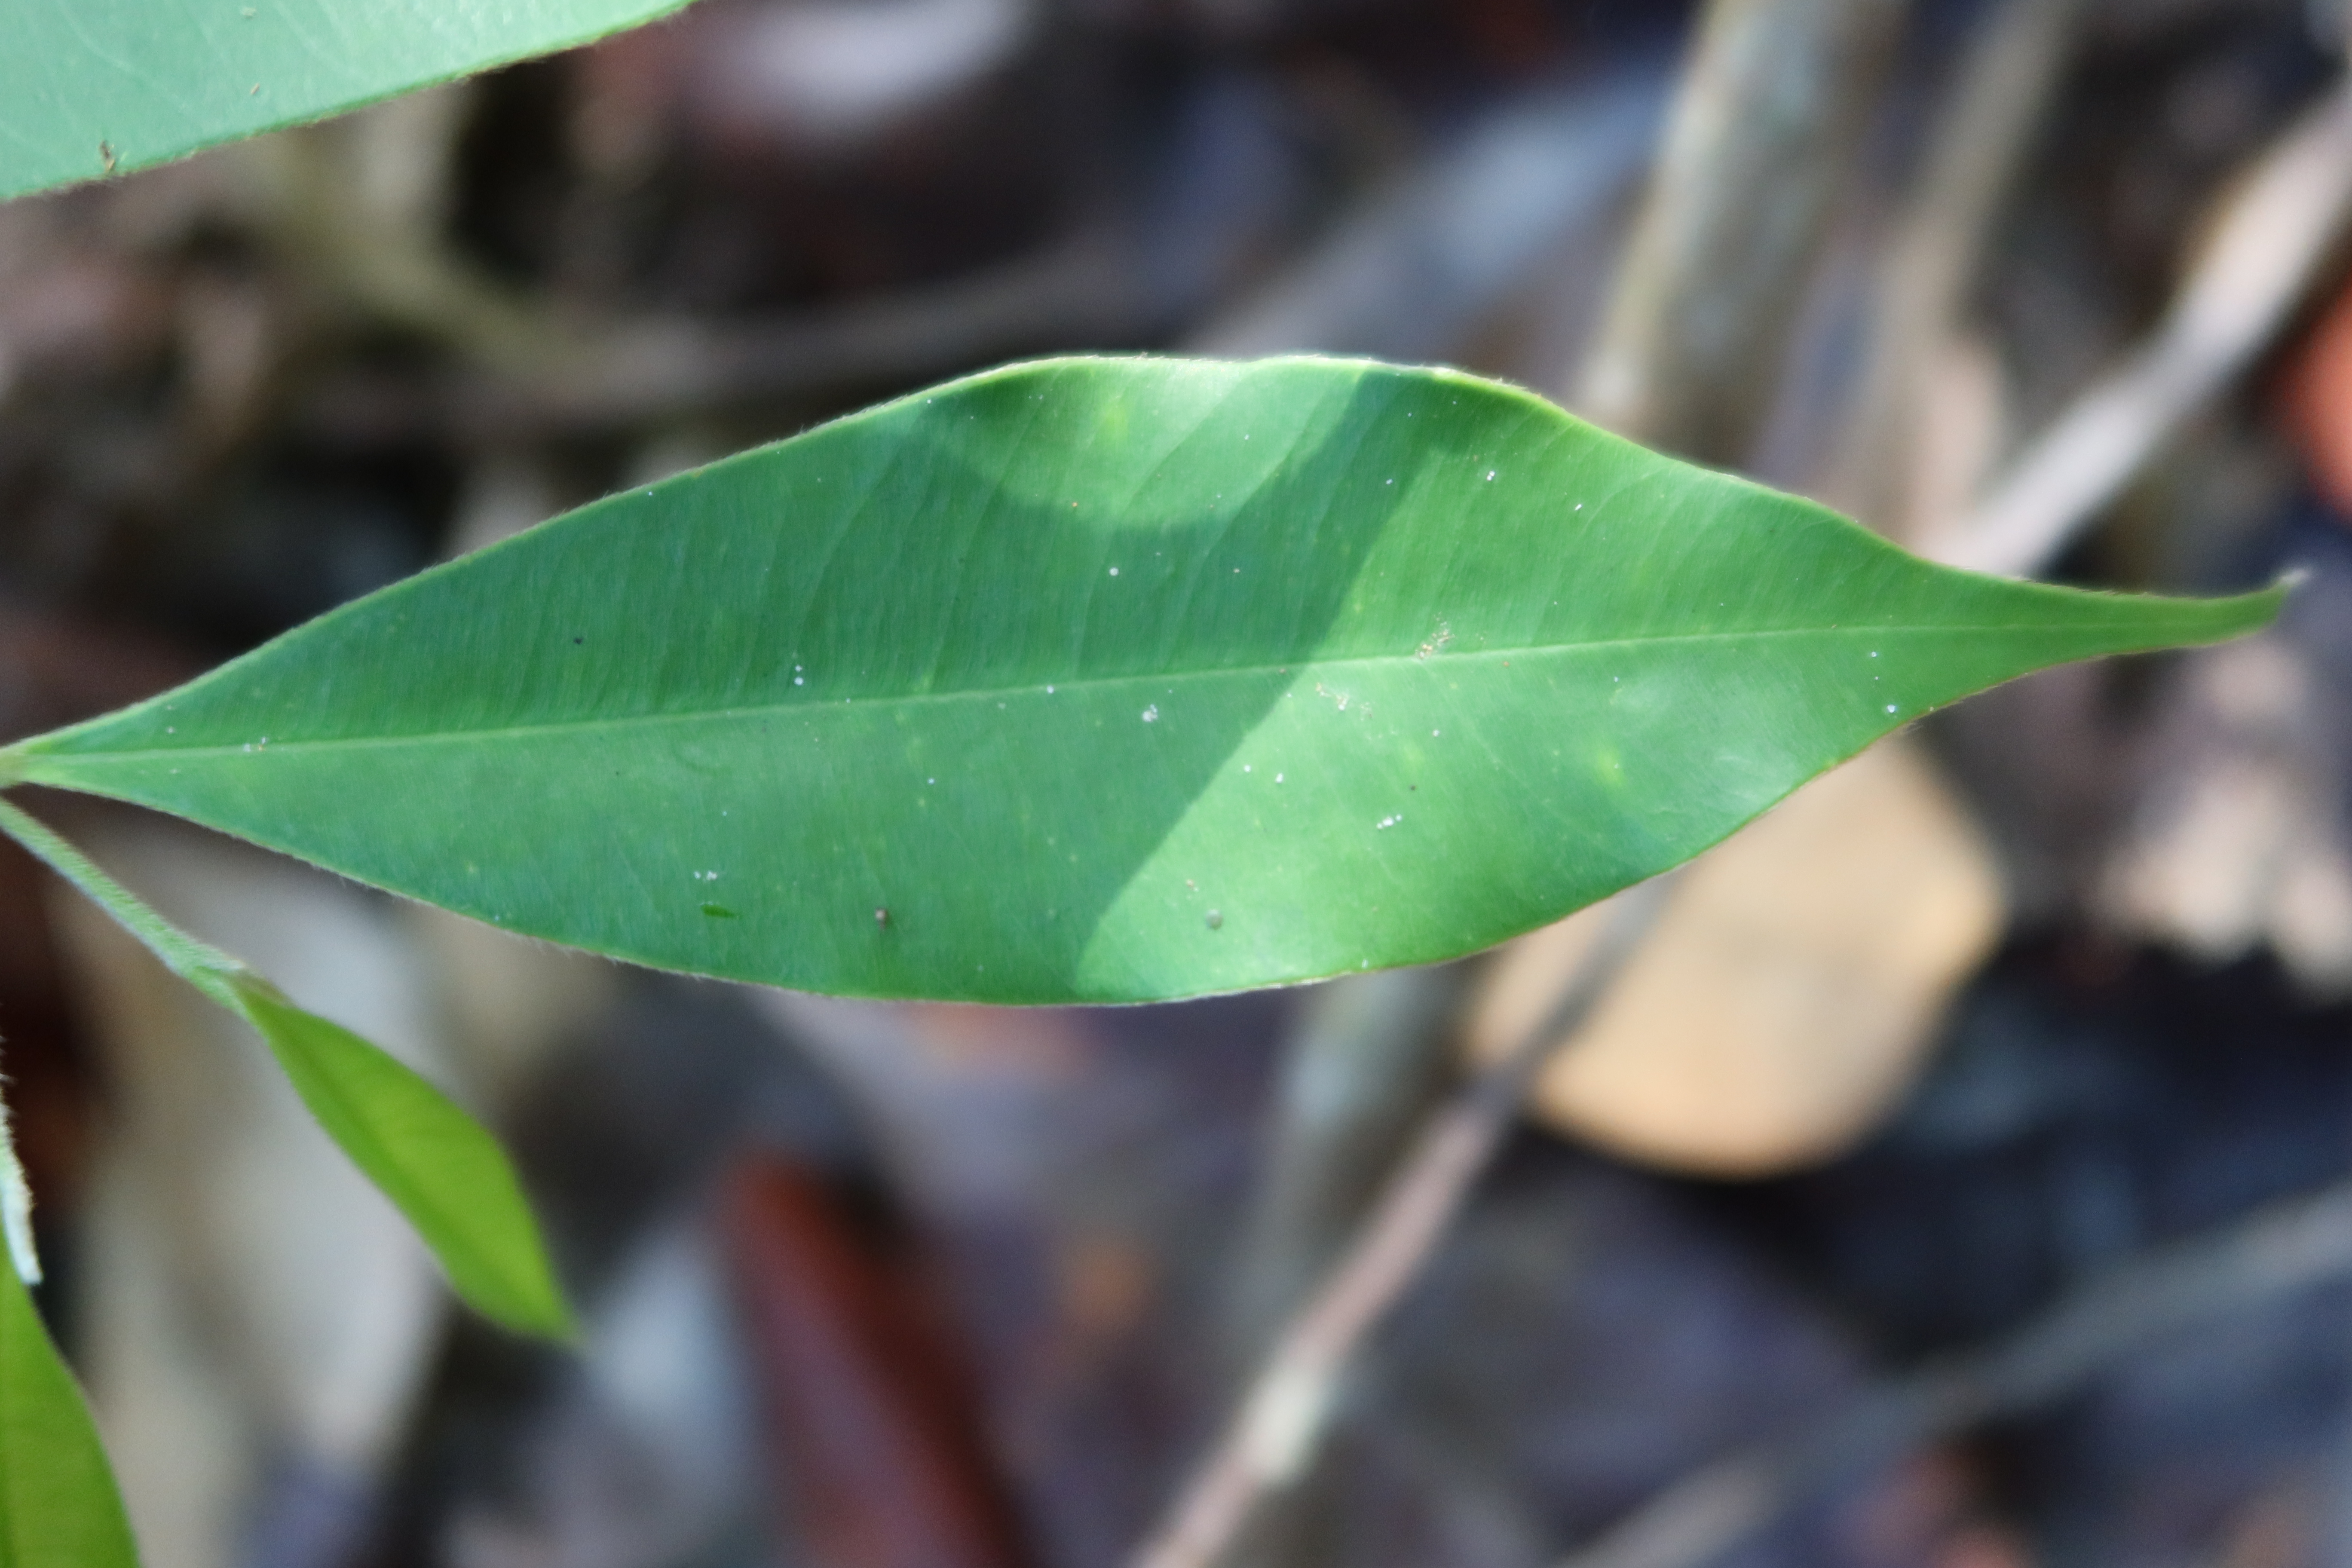
Label: Powdery mildew